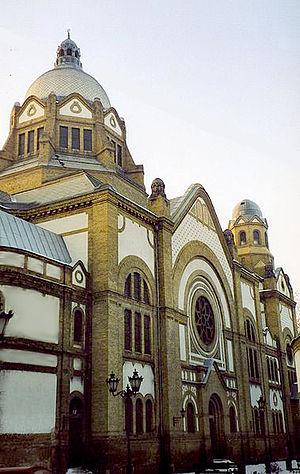
Stari grad, également connu sous le nom de Centar, est un quartier de Novi Sad, la capitale de la province autonome de Voïvodine, en Serbie.
Les entités spatiales historico-culturelles constituent l'une des quatre catégories de classement des monuments historiques de la Serbie. L'inventaire, élaboré et publié par l'Institut pour la protection du patrimoine de la République, recense 72 ensembles protégés.